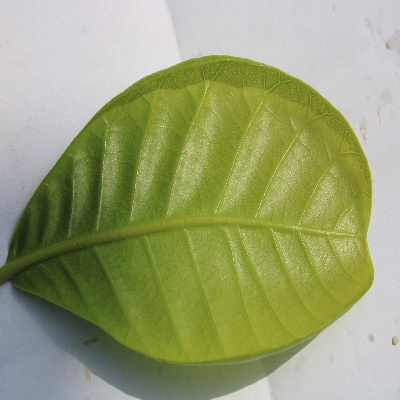
Crop: Cashew
Condition: healthy